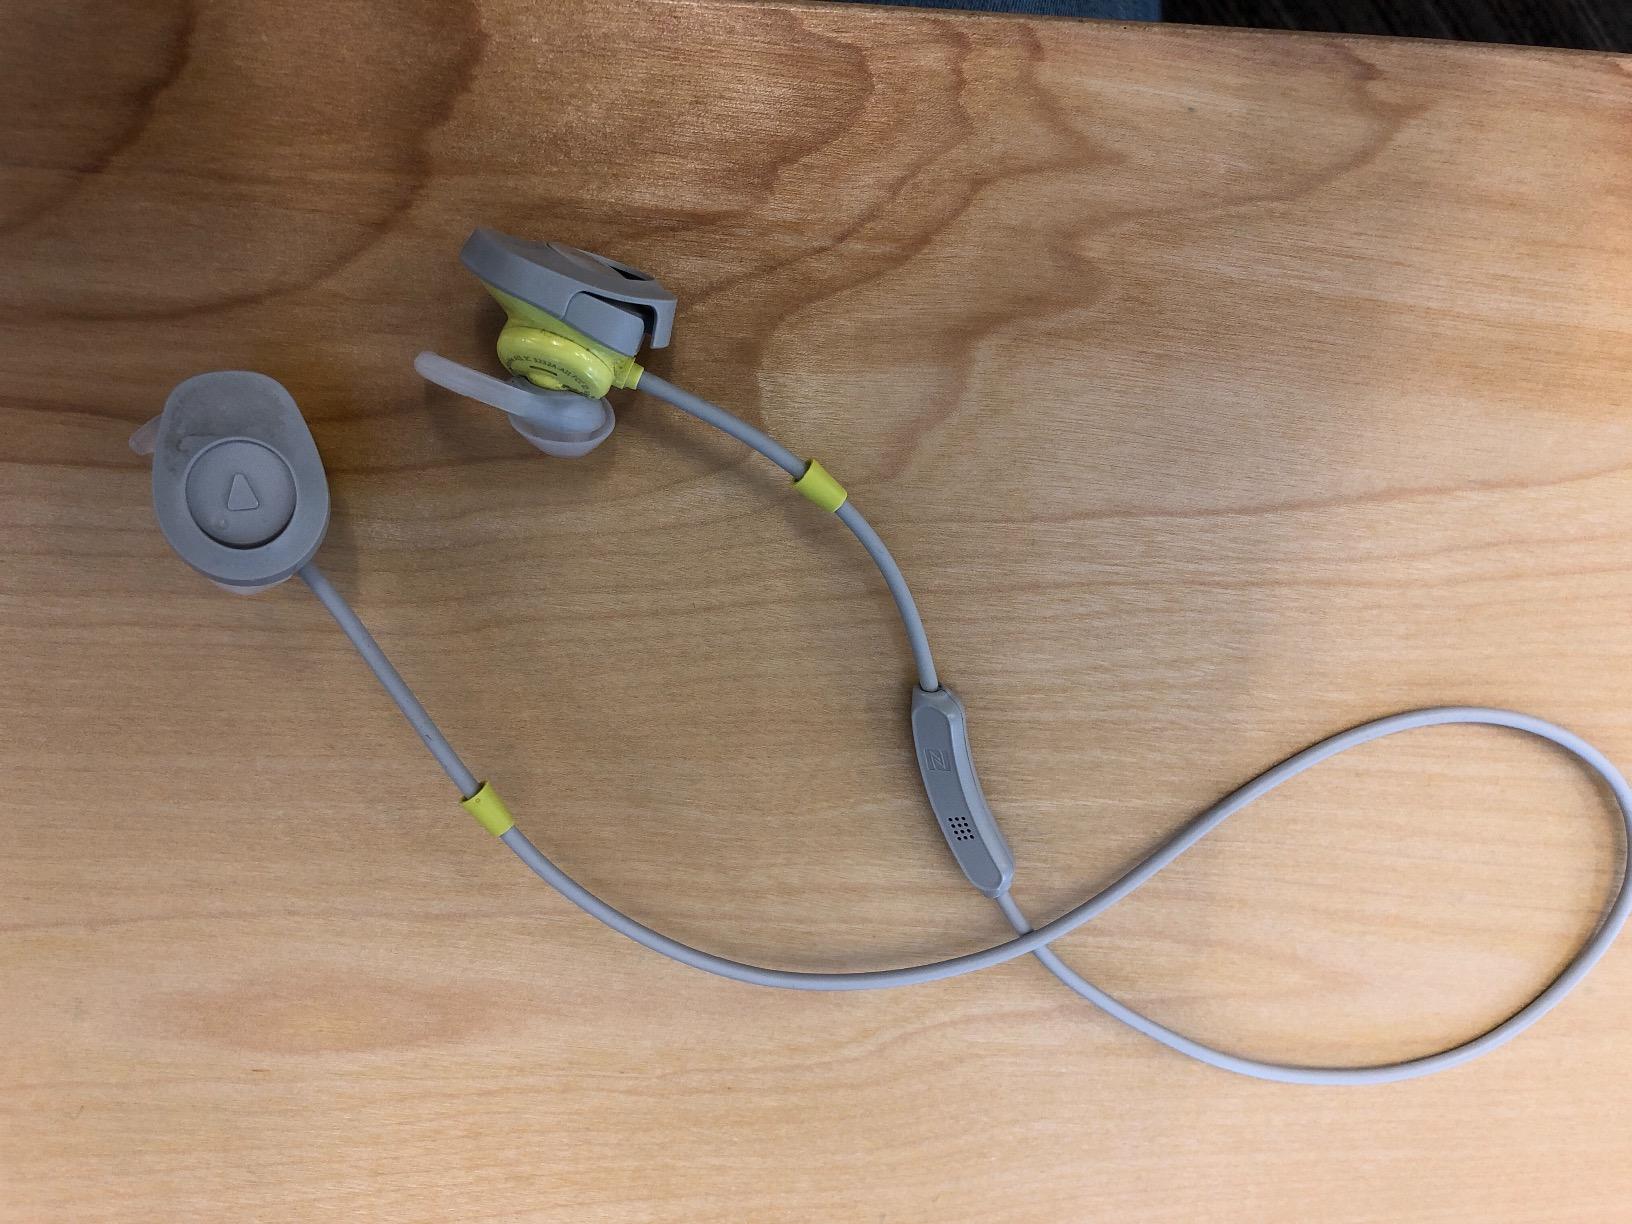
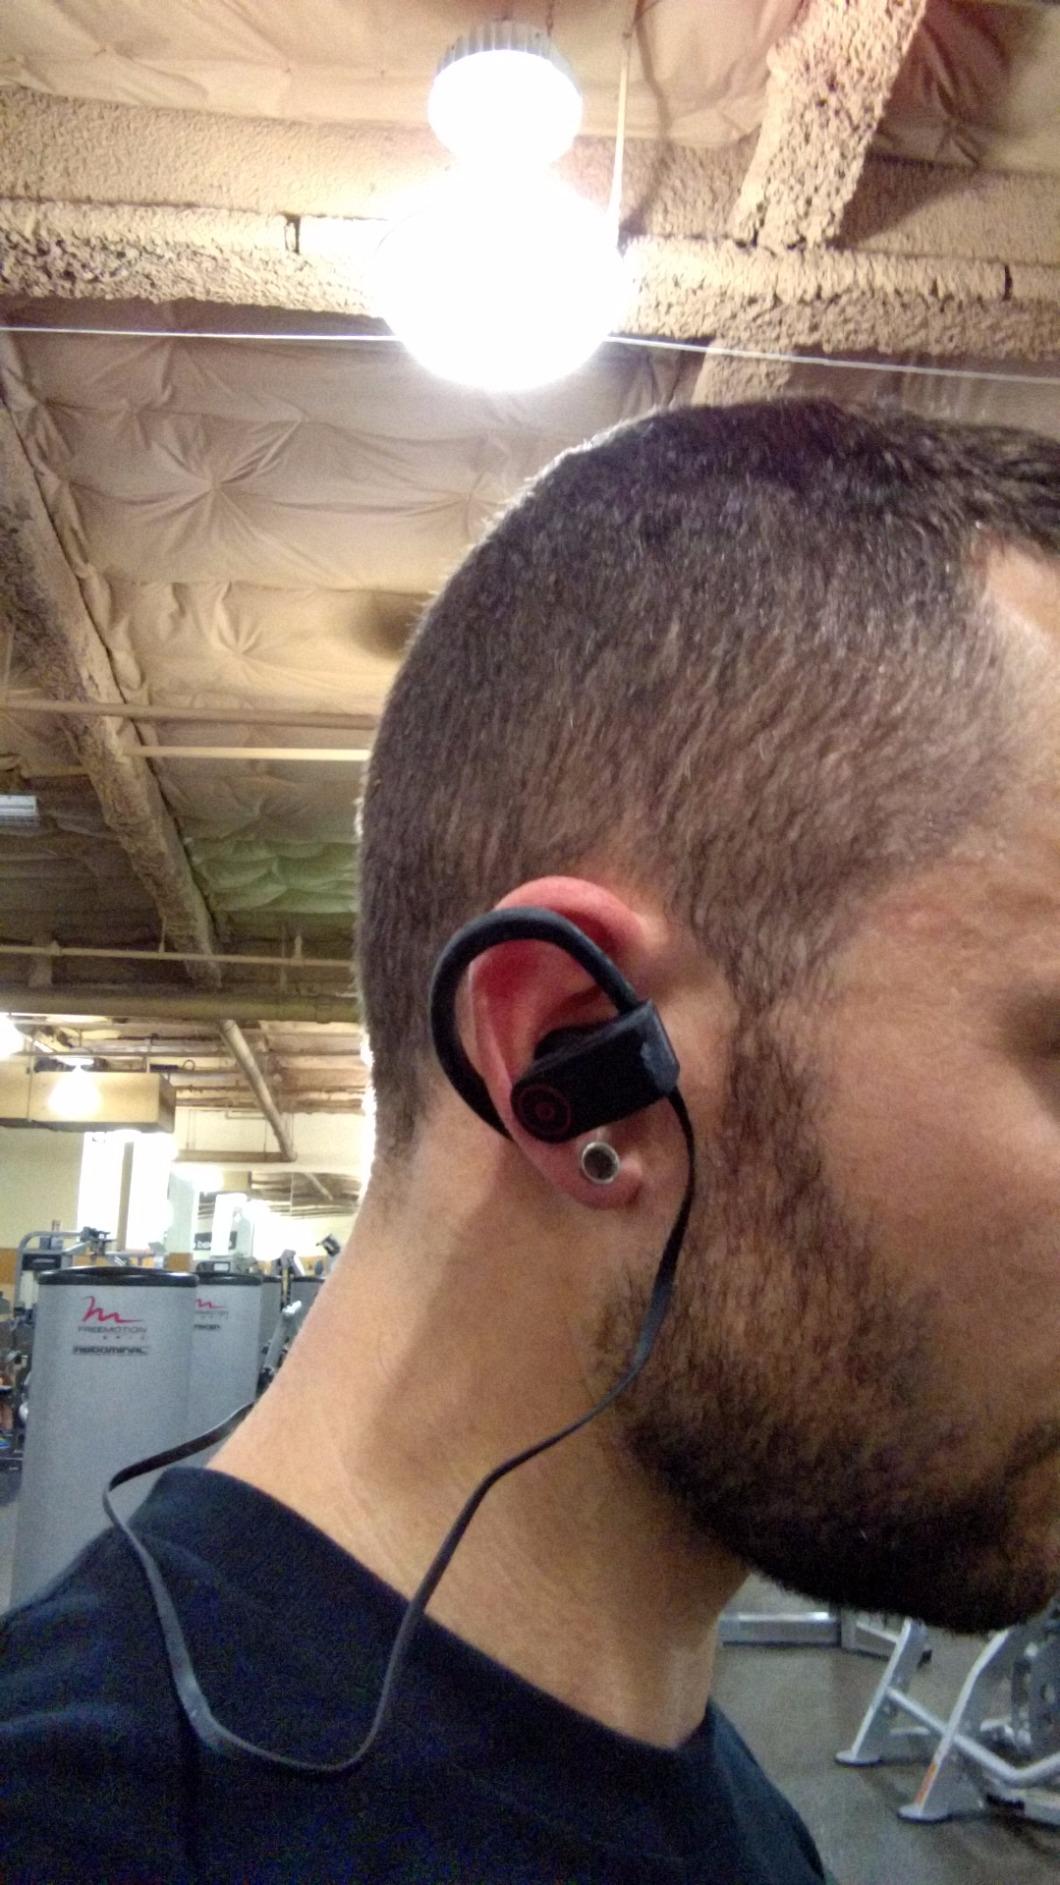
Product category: headphones
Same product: no